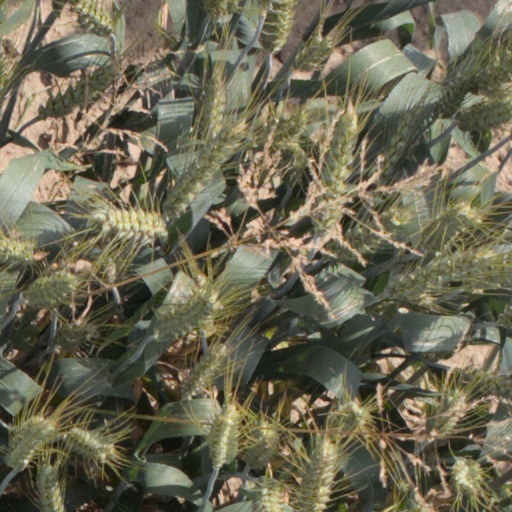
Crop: wheat